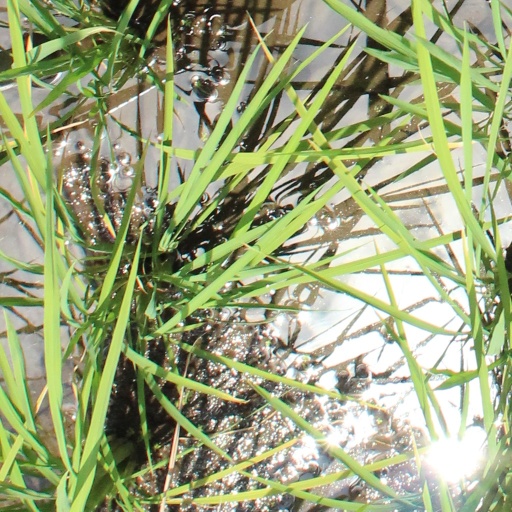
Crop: rice